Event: Nepal Earthquake
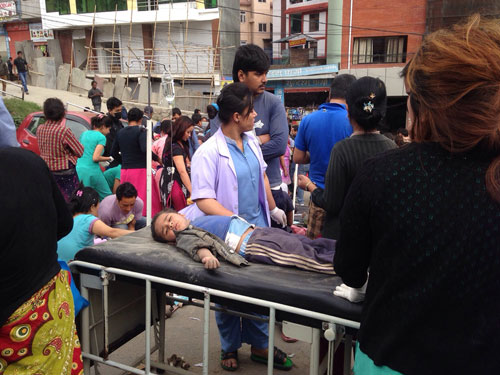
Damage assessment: damage